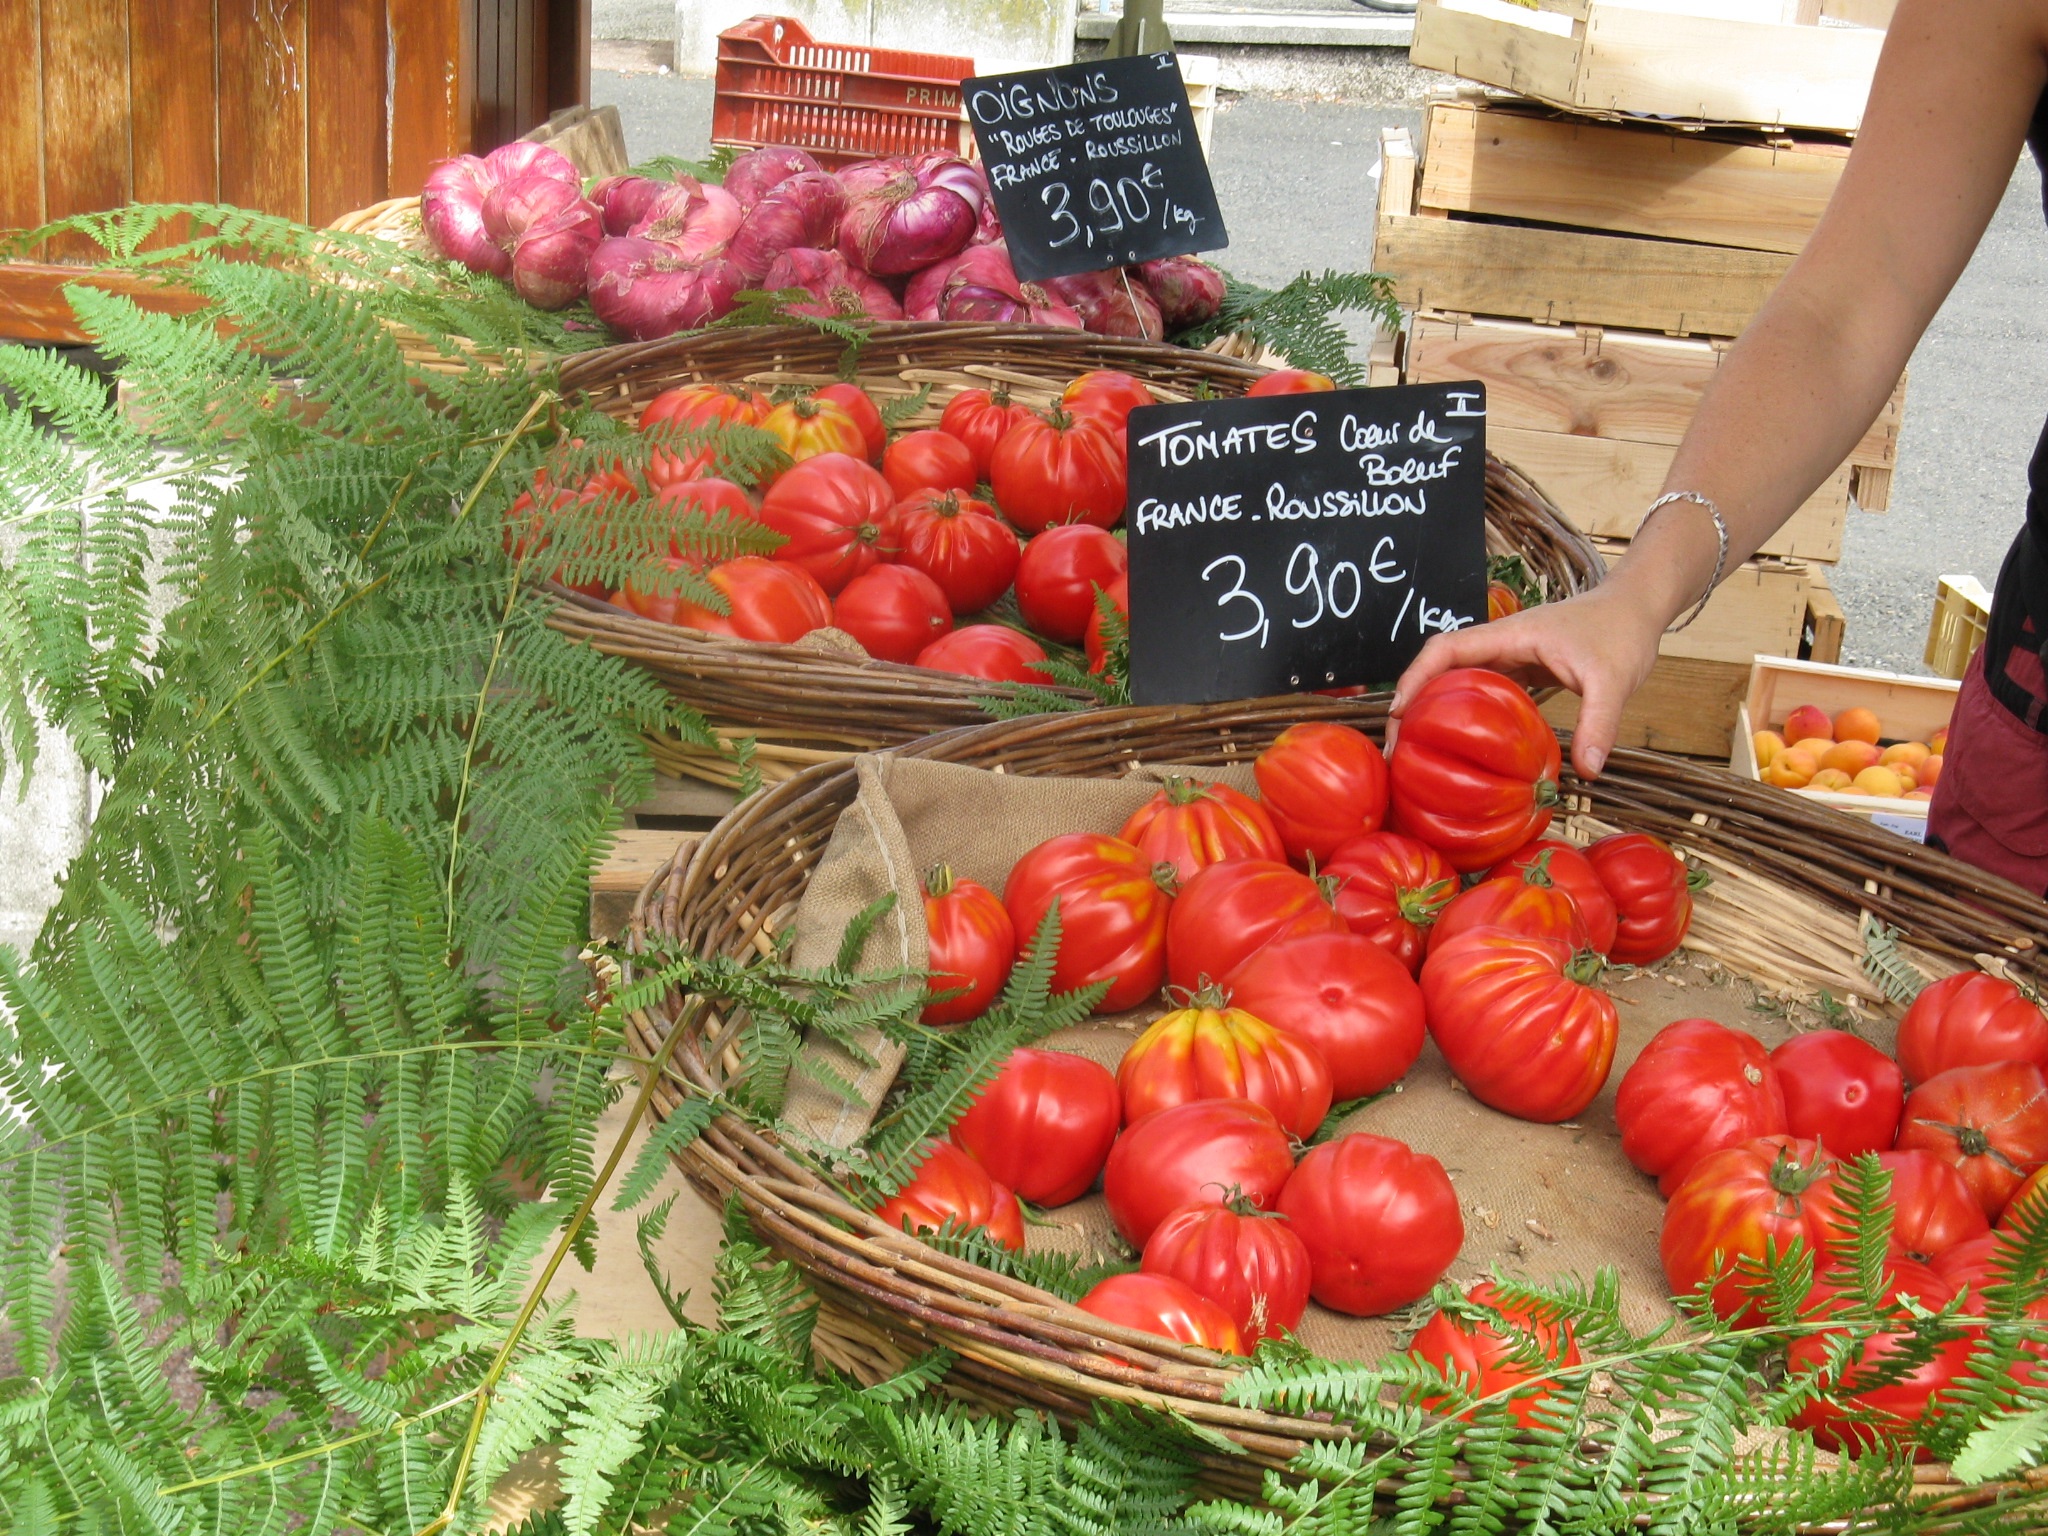
plant, fruit, france, europe, food, red, produce, vegetable, market, tomato, french, stall, vegetables, tomatoes, onions, flowering plant, local food, land plant, potato and tomato genus